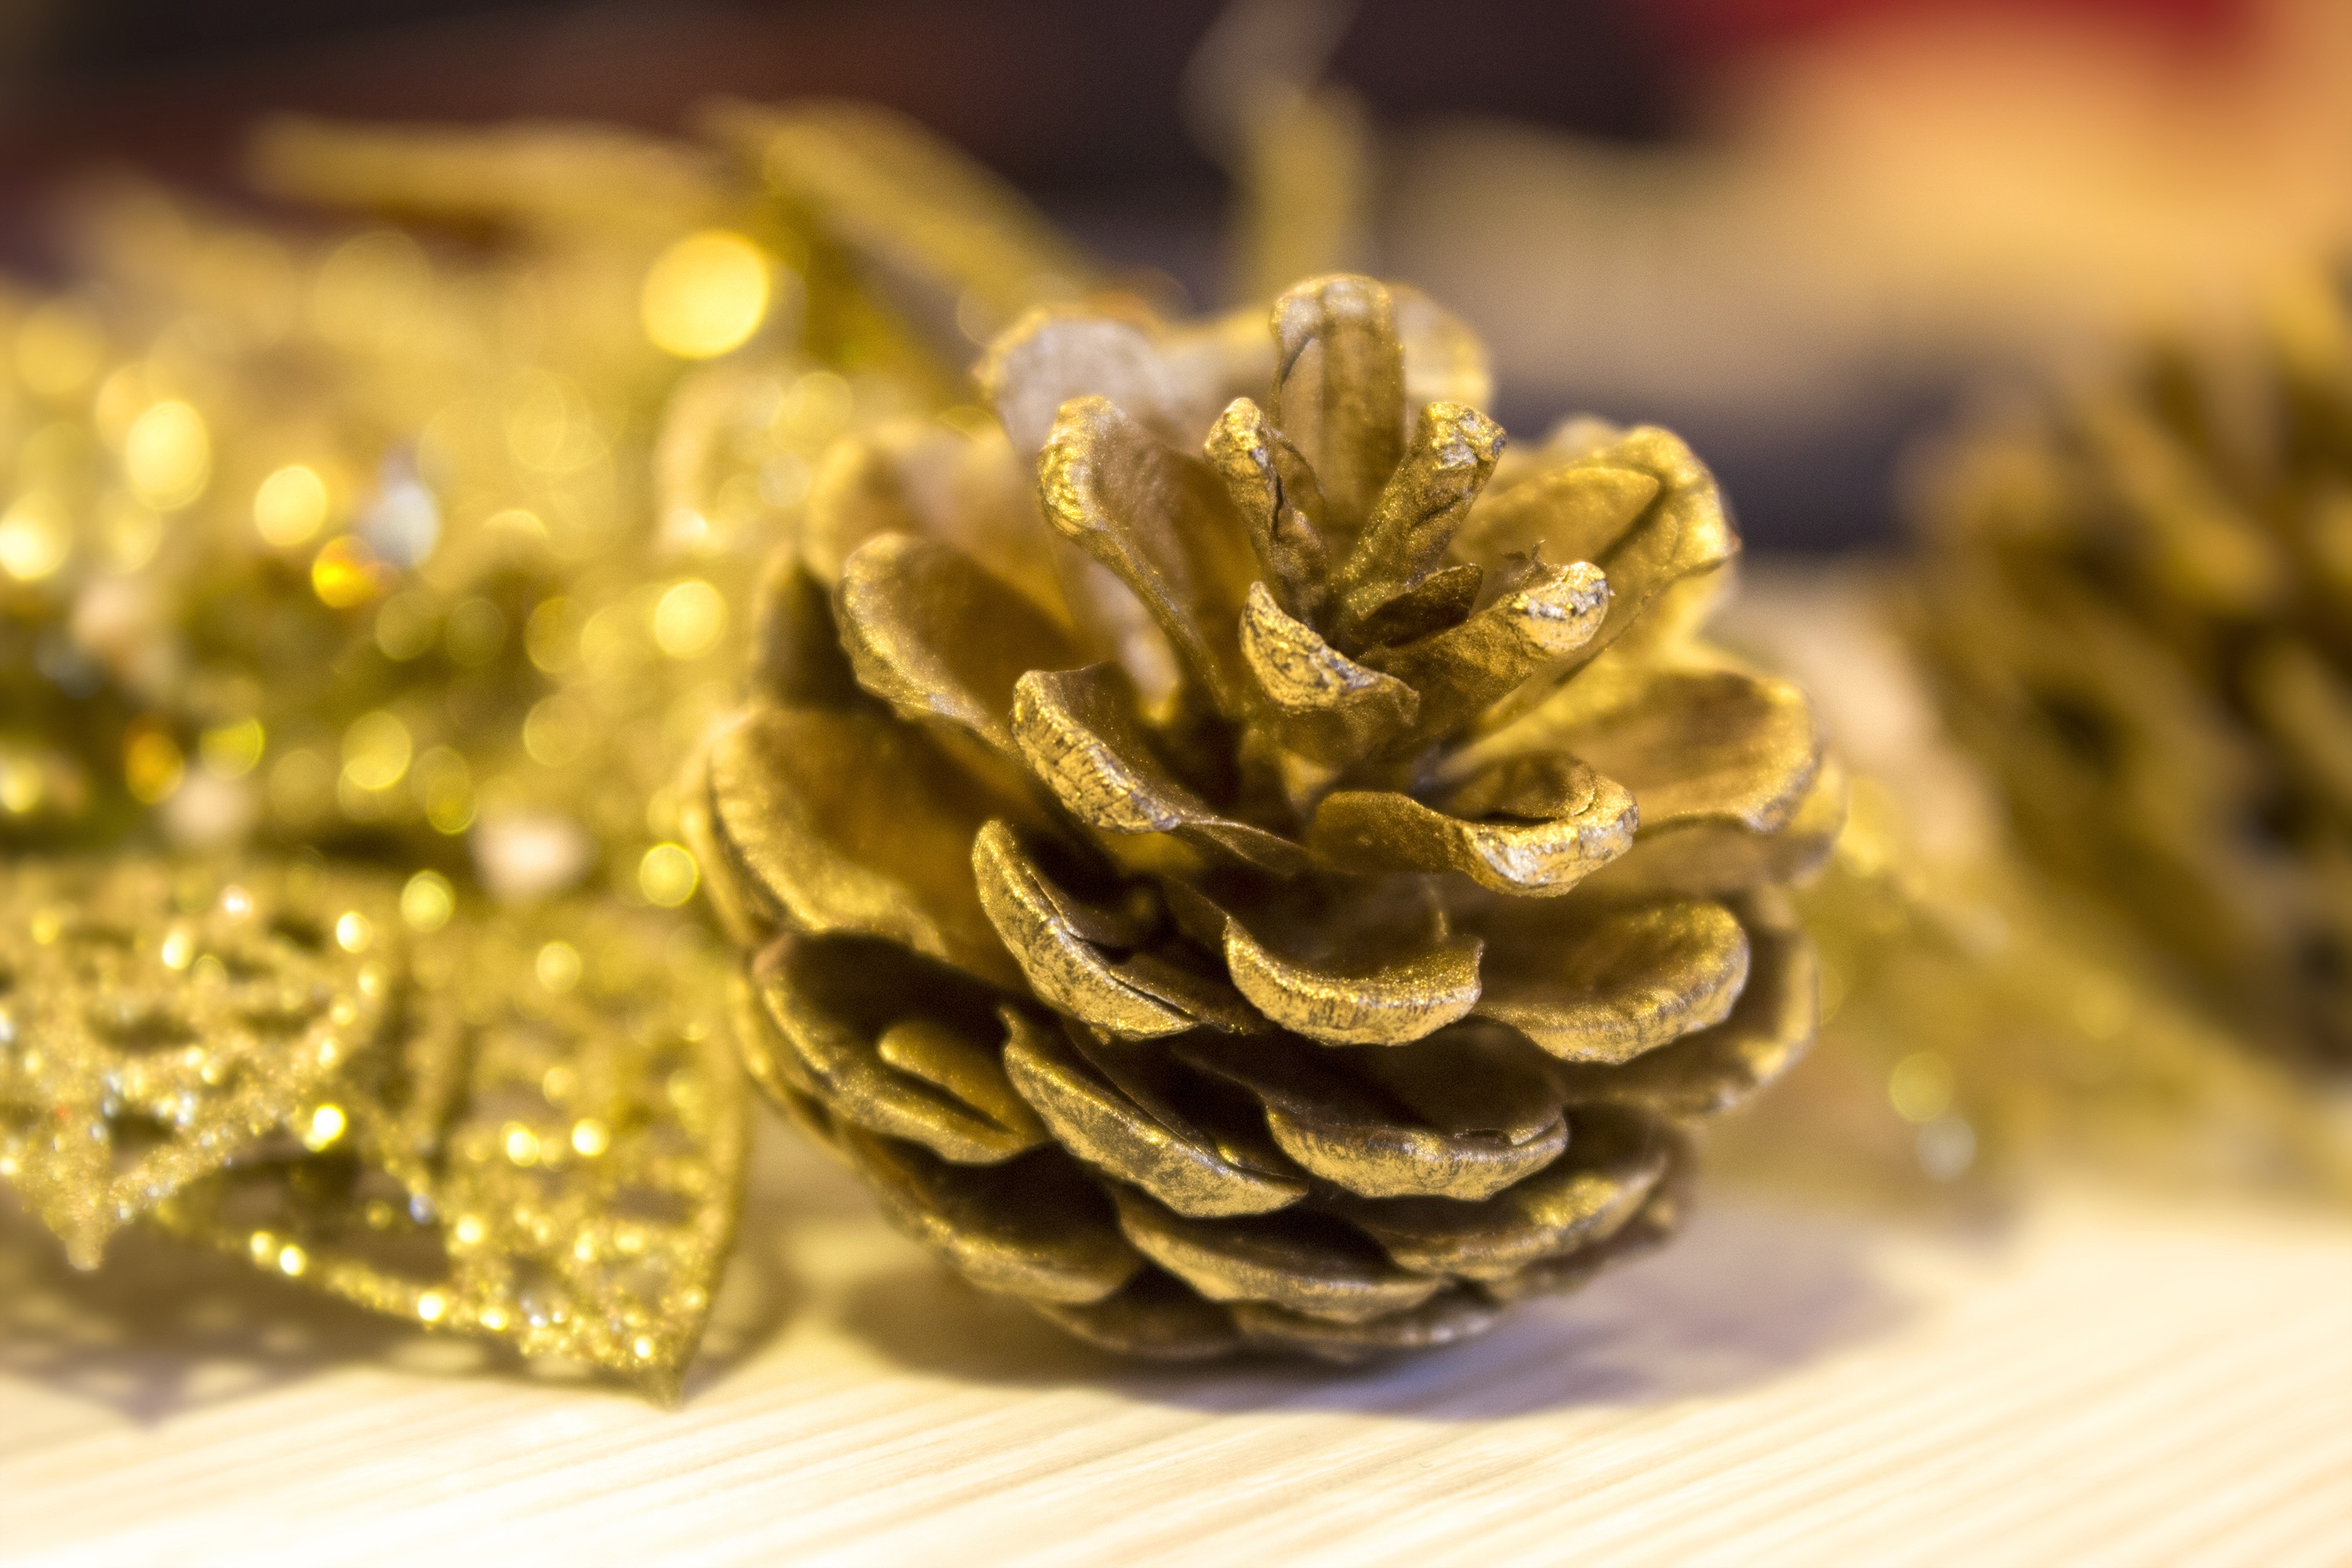
tree, branch, plant, leaf, flower, petal, decoration, yellow, christmas, new year, christmas tree, pine cone, deco, close up, christmas decoration, gold, xmas, macro photography, happy new year, glittering, woody plant, land plant, conifer cone